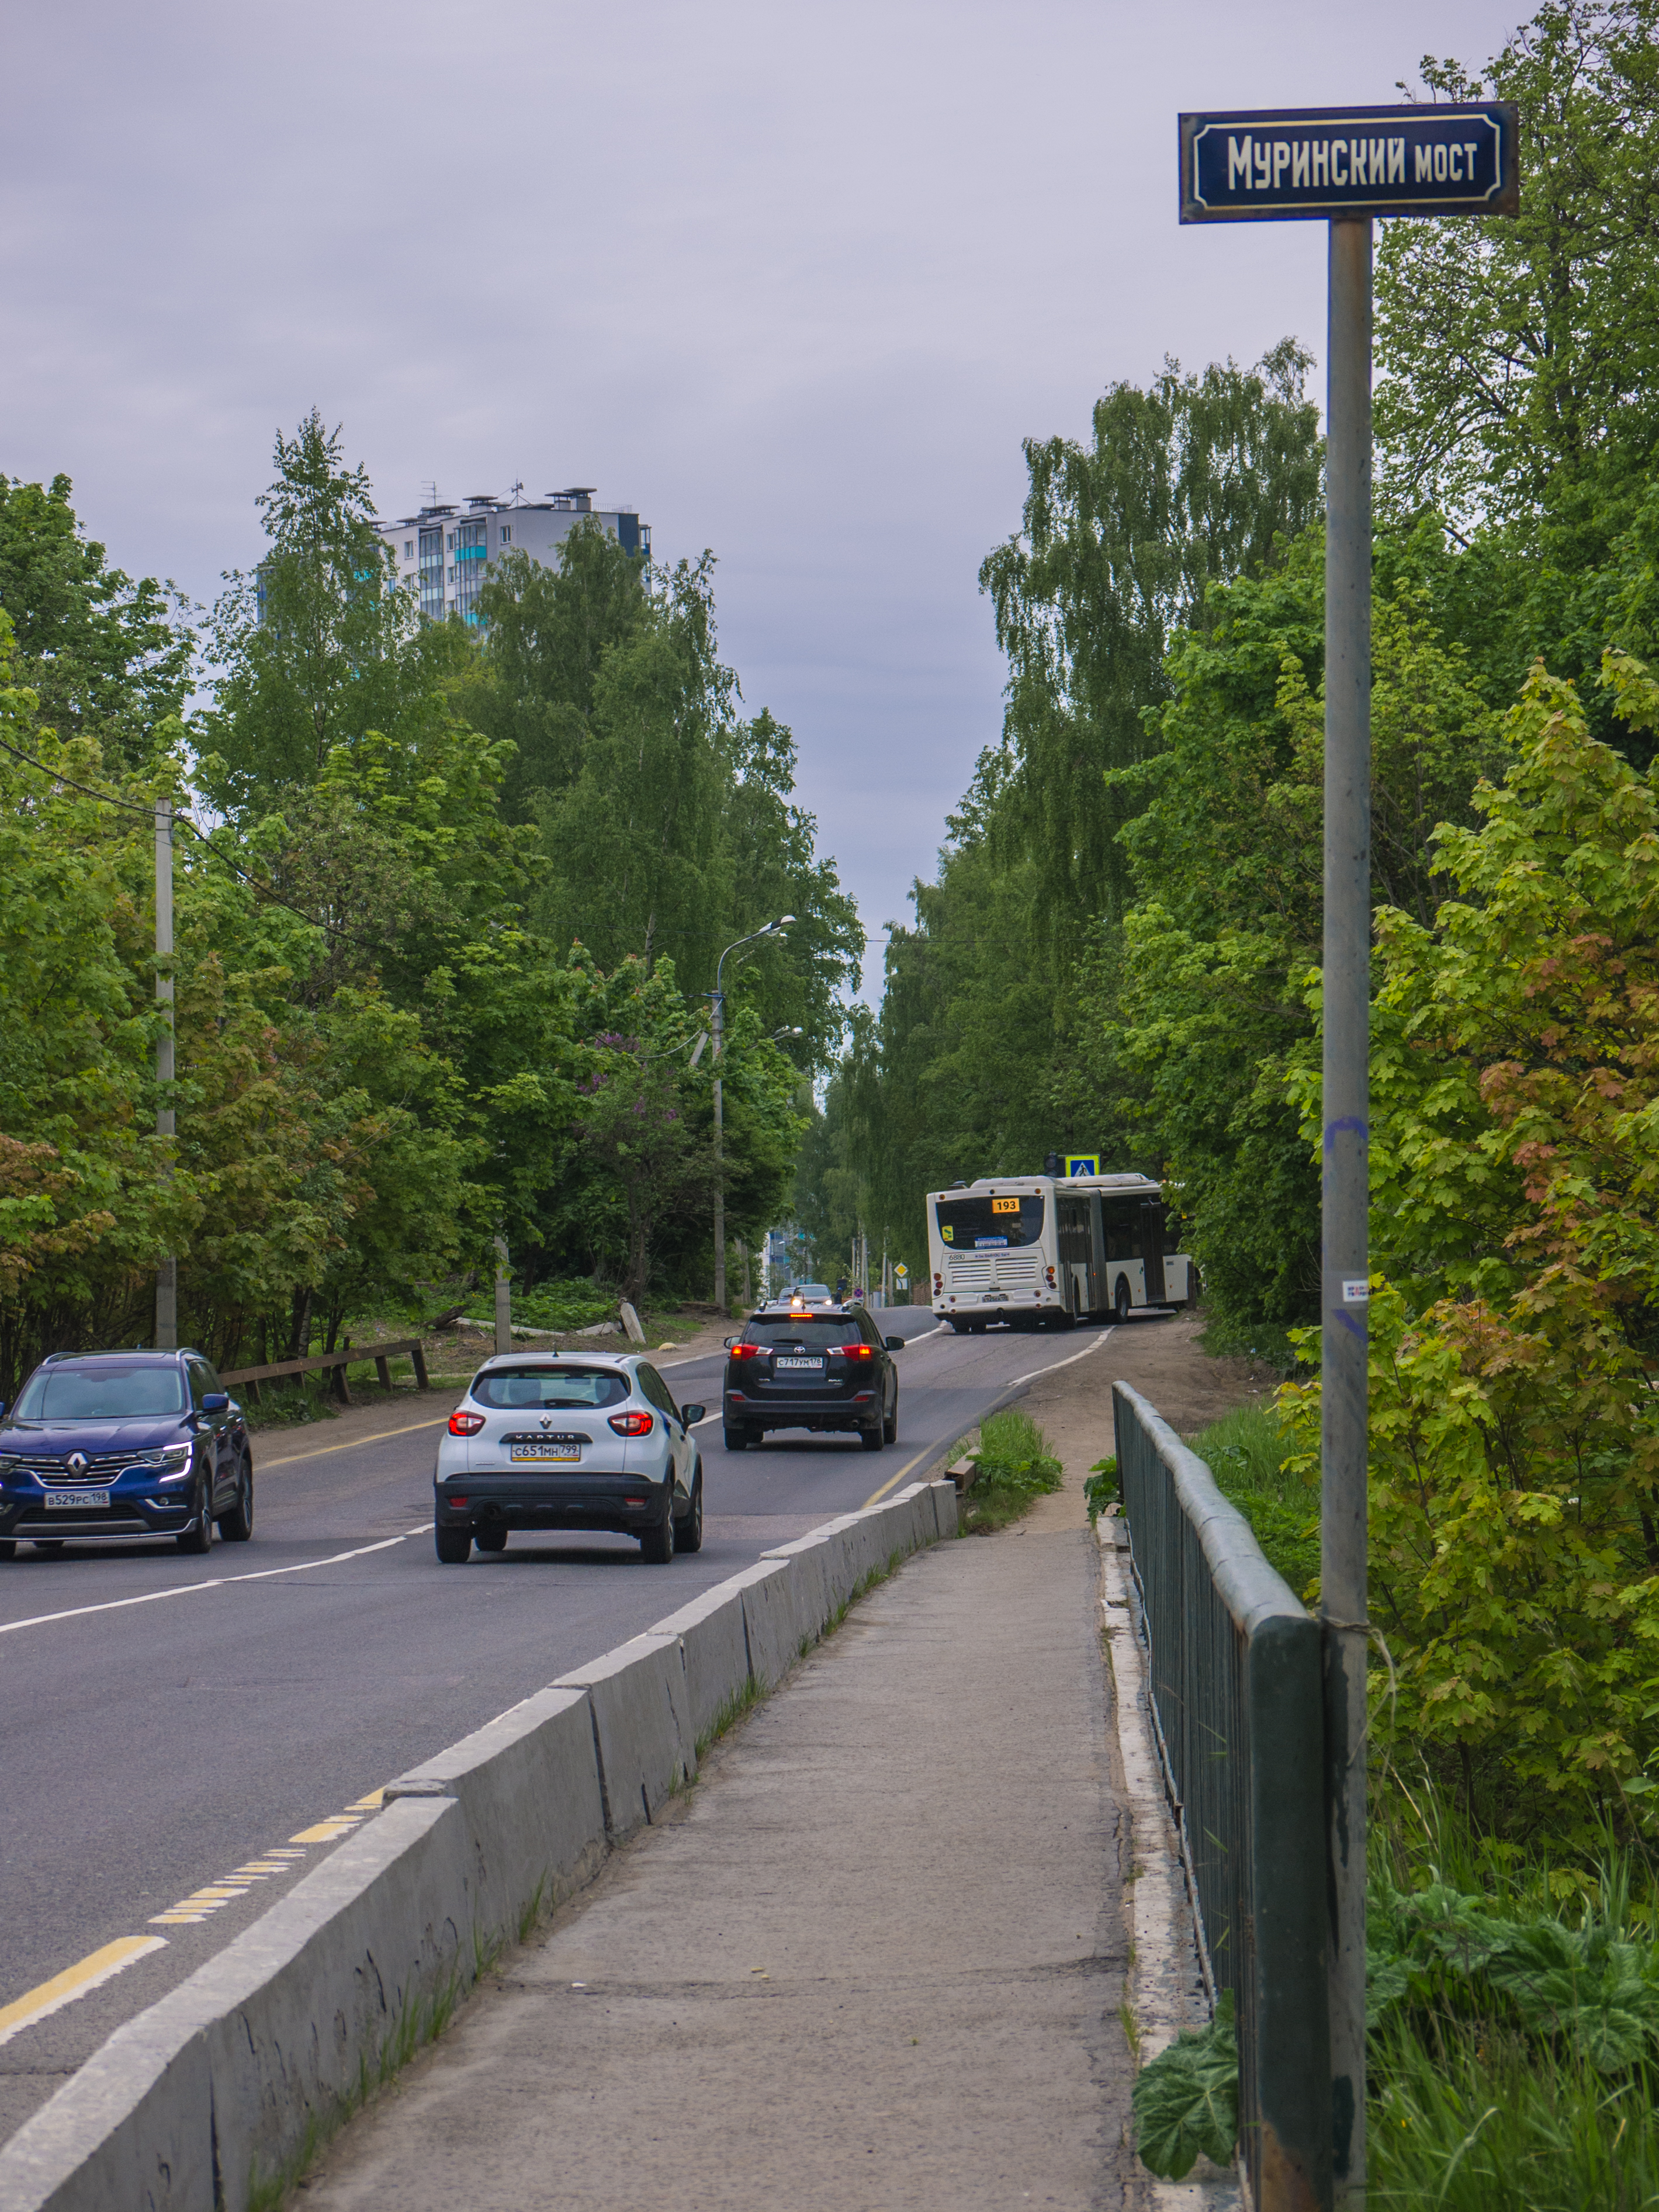
road, transport, motor vehicle, lane, thoroughfare, highway, asphalt, road surface, infrastructure, shoulder, vehicle, mode of transport, freeway, tree, signage, traffic sign, guard rail, car, traffic, sign, nonbuilding structure, subcompact car, street, street light, family car, state park